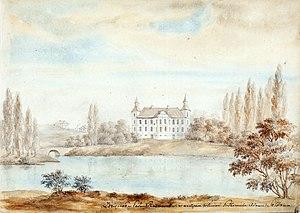
Dziatlava ou Diatlovo est une ville de la voblast de Hrodna ou oblast de Grodno, en Biélorussie, et le centre administratif du raïon de Dziatlava. Sa population s'élevait à 7 764 habitants en 2015.